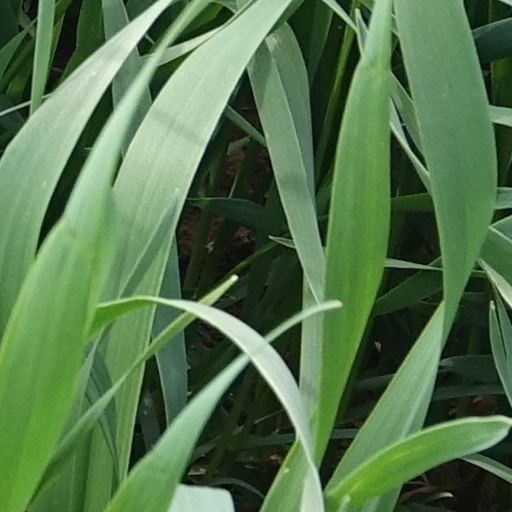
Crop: wheat